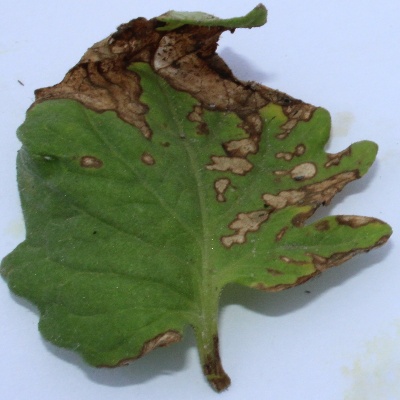
Crop: Tomato
Condition: septoria leaf spot